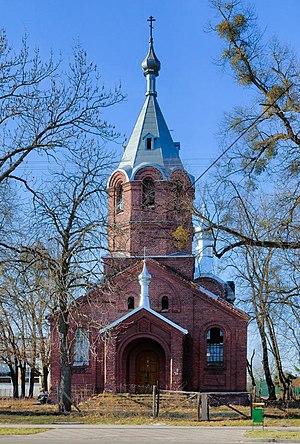
Dubienka - est un village polonais de la gmina de Dubienka dans le powiat de Chełm de la voïvodie de Lublin dans l'est de la Pologne, à la frontière avec l'Ukraine.